Woodbury Friends' Meetinghouse

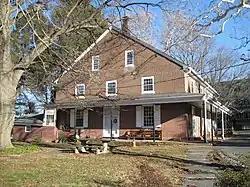

The Woodbury Friends' Meetinghouse is located at 120 North Broad Street in the city of Woodbury in Gloucester County, New Jersey, United States. The Friends meeting house was built in 1715 and was documented by the Historic American Buildings Survey (HABS) in 1936. It was added to the National Register of Historic Places on February 6, 1973, for its significance in architecture and religion.